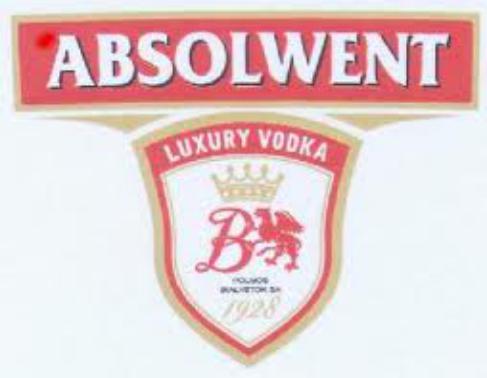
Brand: Absolwent
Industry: Others